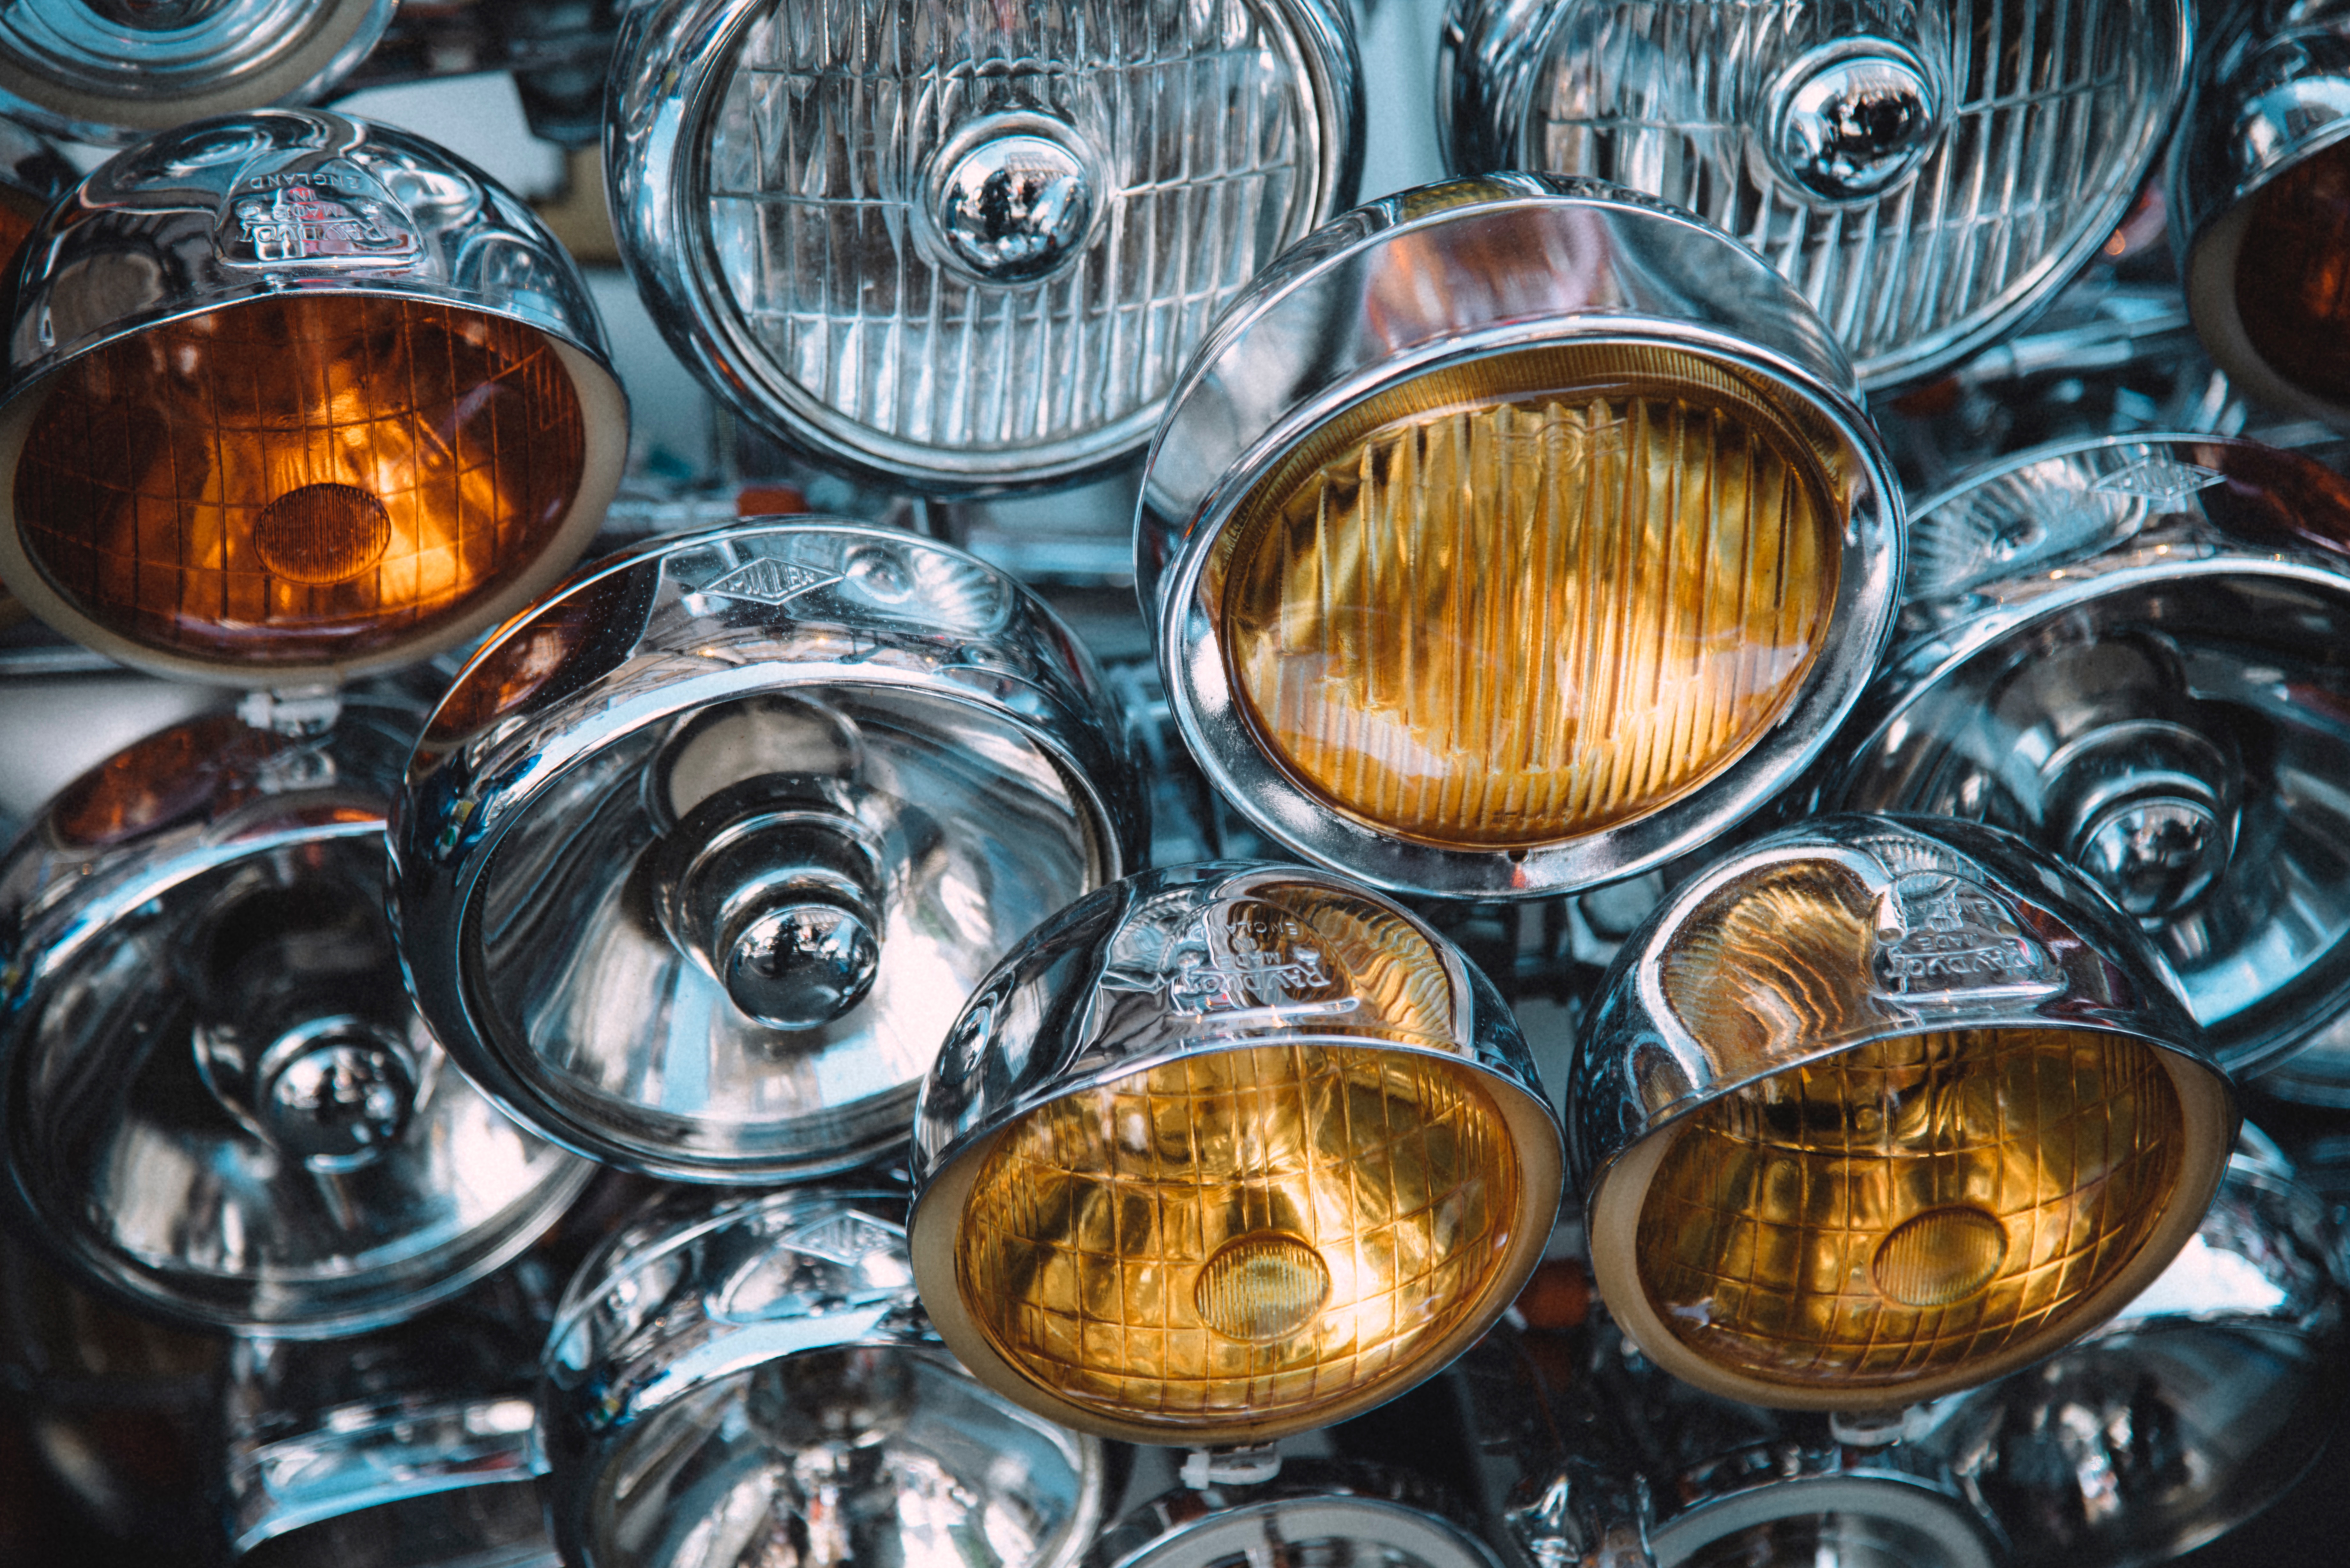
light, wheel, glass, lighting, headlamp, rim, hubcap, automotive lighting